Women's suffrage in Austria

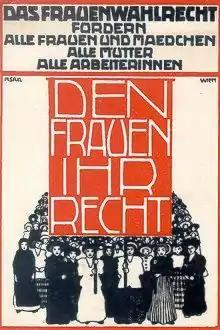
Poster by Marianne Saxl-Deutsch for the 1912 Women's Day in Vienna

Women's suffrage was introduced in Austria on 12 November 1918 with the foundation of the Republic of Austria after the fall of the Habsburg monarchy with the end of World War I. While men had gained the right to vote in the years of 1861 until 1907, women were explicitly excluded from political participation since the February Patent in 1861. Only unmarried landholding women were allowed to vote, "before" 1907.